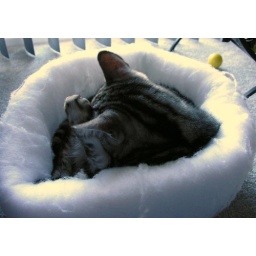
Sam in his cat bed